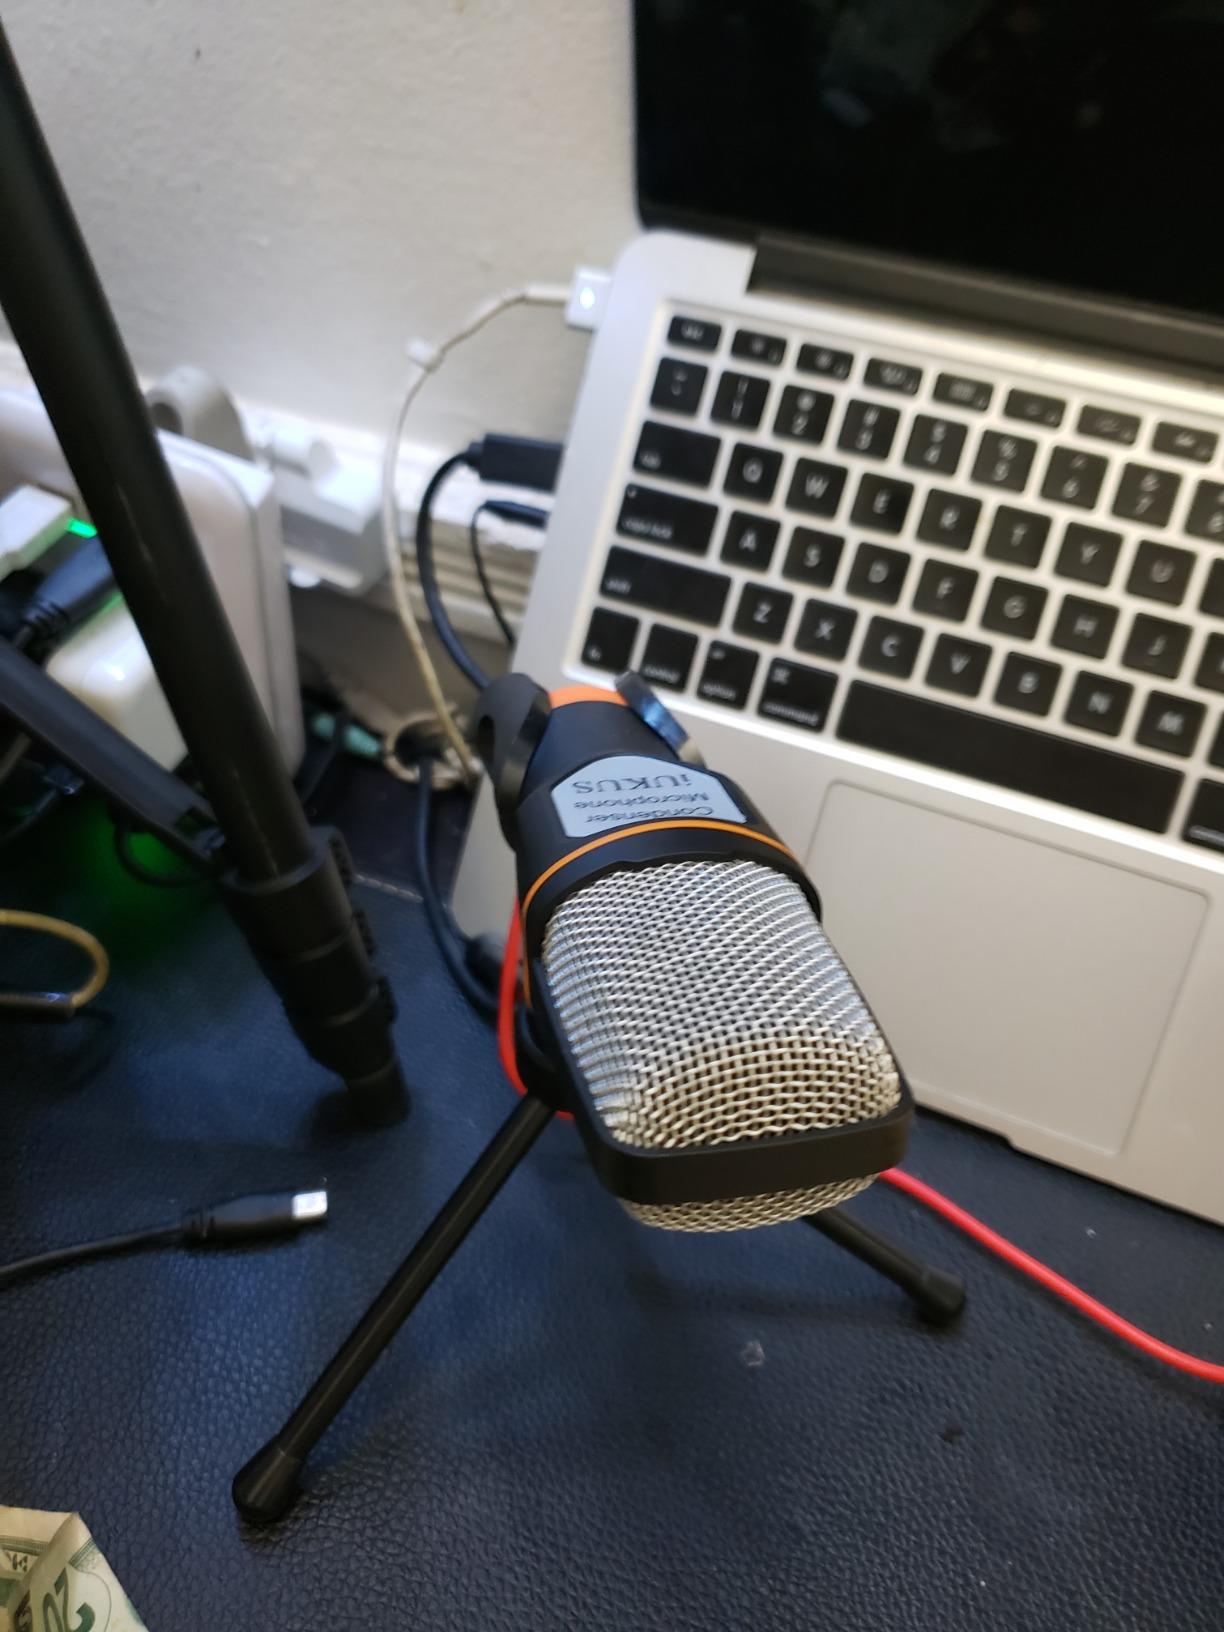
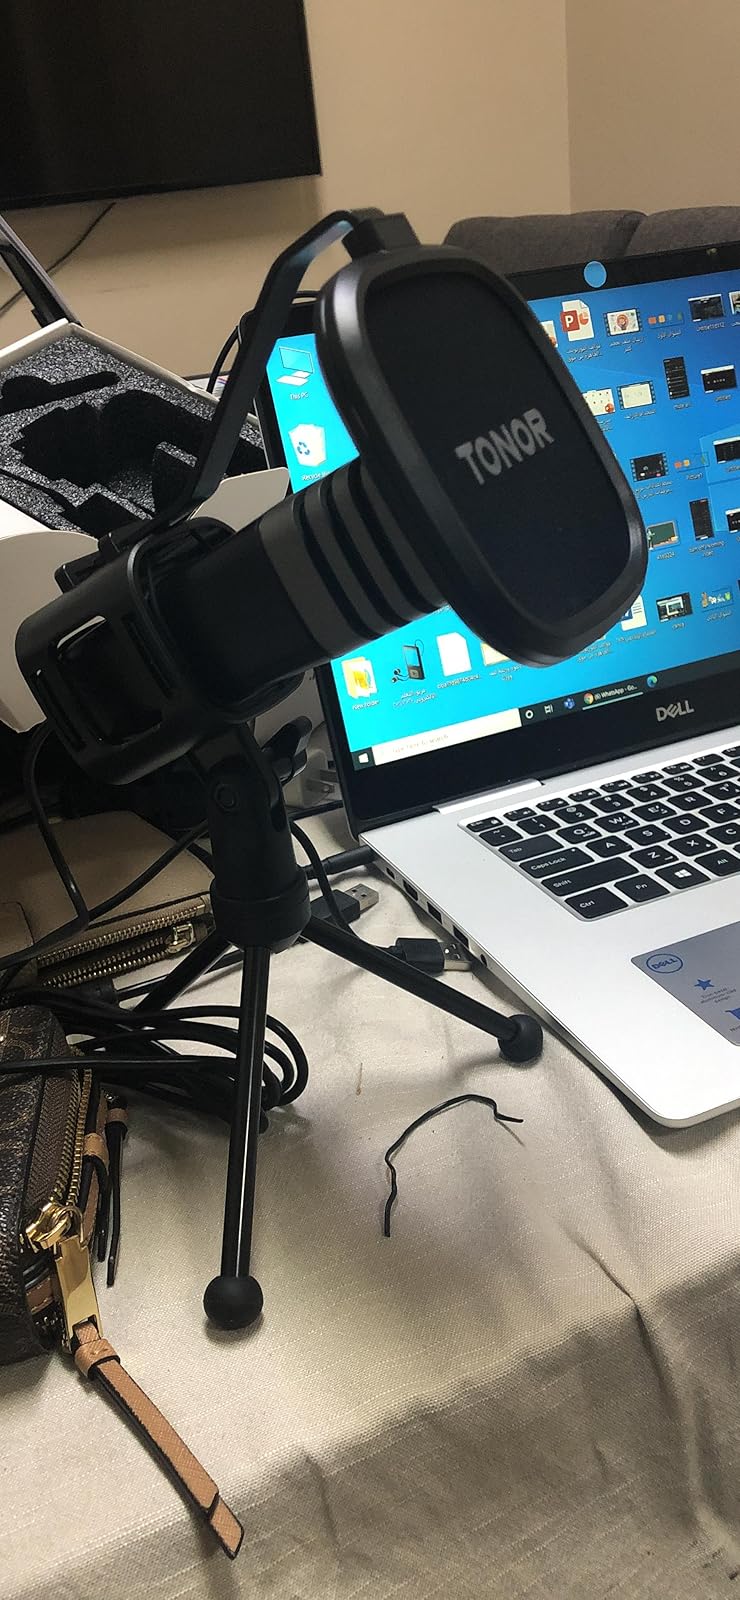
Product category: microphone
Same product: no